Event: Nepal Earthquake
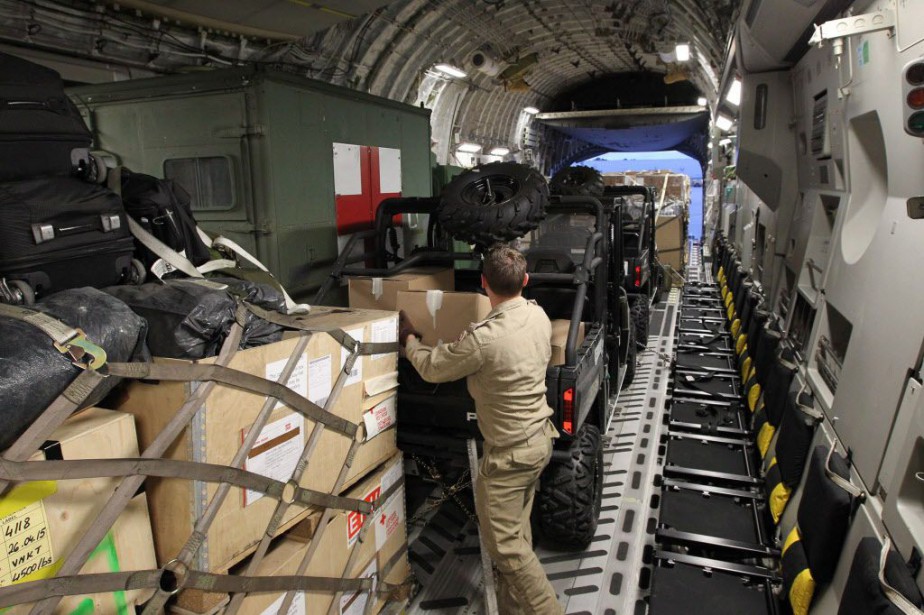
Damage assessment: no_damage